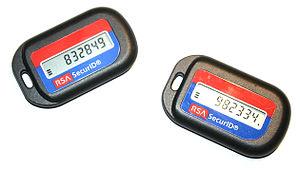
Un jeton d'authentification, est une solution d'authentification forte.